Cyclone Carmen

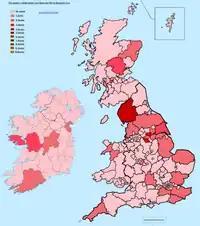
This image shows the number of fatalities in the British Isles caused by storms from November 8th to December 31st. See file page for map key.

A new band of heavy rain moved eastward over the UK and Ireland on the 10th. This second storm complex moved rapidly overnight on the 10th and 11th, with thunderstorms and torrential rain being reported near Bristol, parts of central Ireland and from central Scotland to the English North Midlands. It reached Belgium and left Ireland, Wessex, and Wales by 10:00 on the 11th. The only gale-force winds in the second system were in coastal areas, with heavy rainfall causing limited flooding.